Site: brandenburg
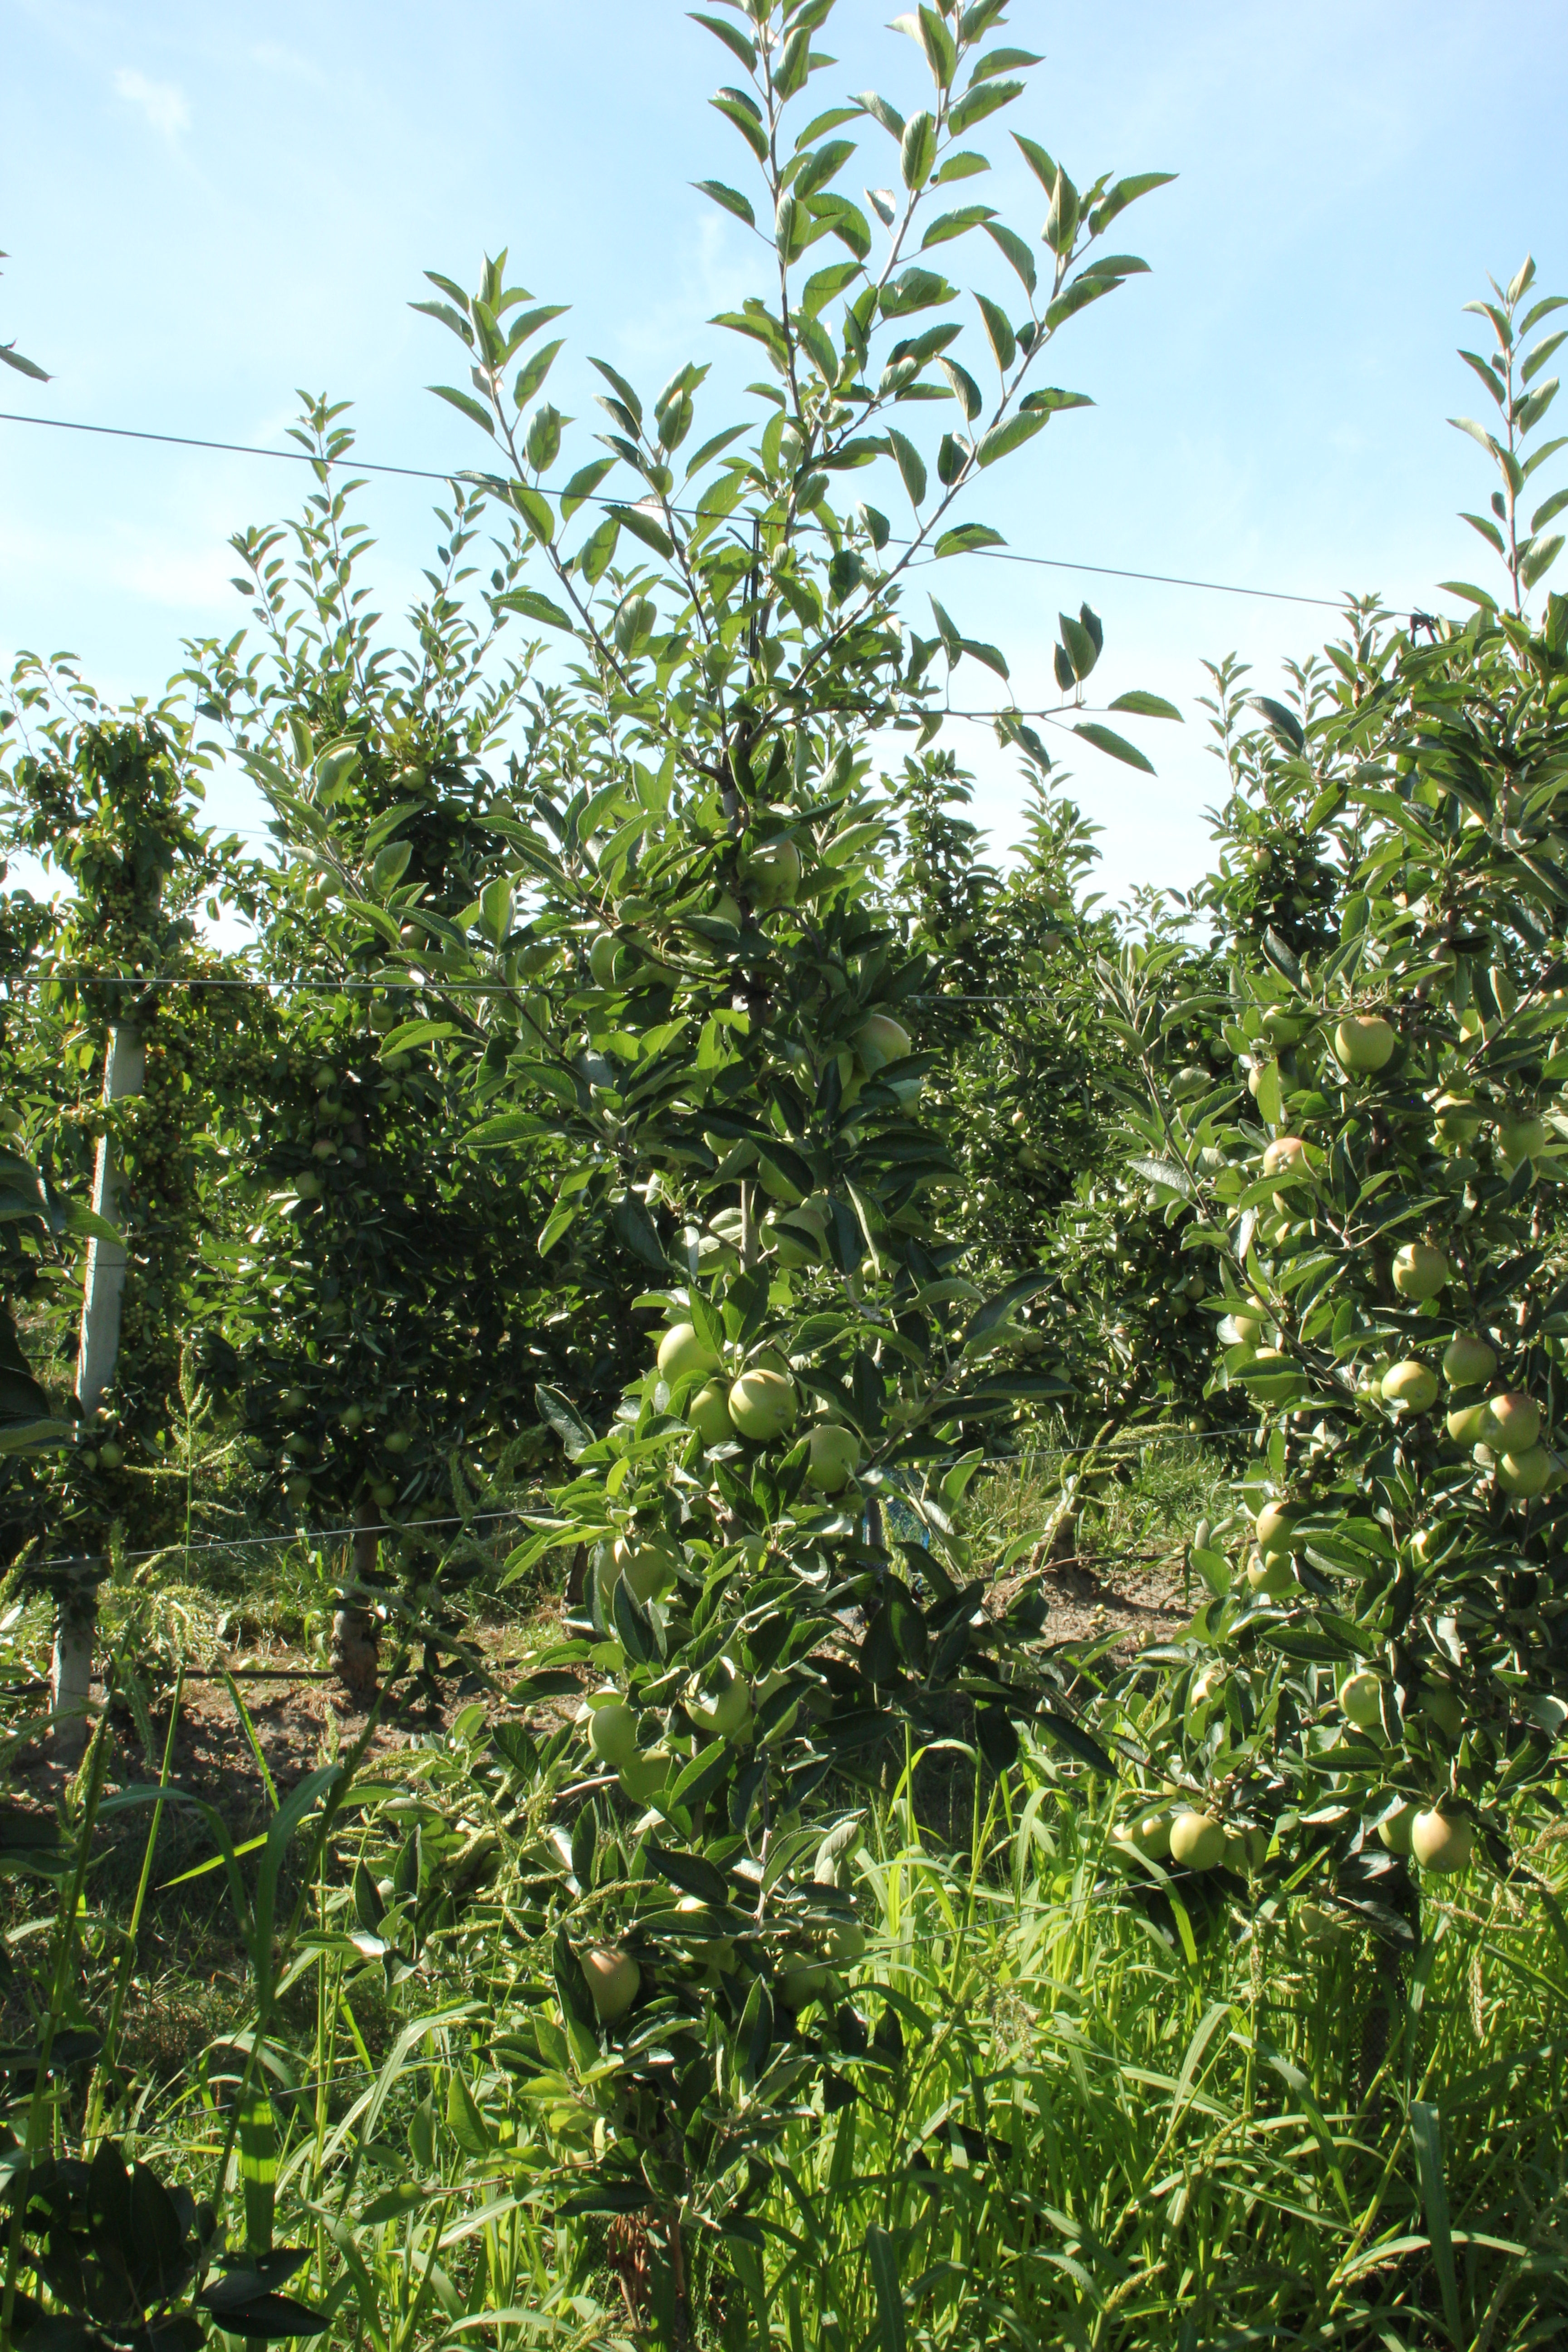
Growth stage (BBCH 77): Development of fruit